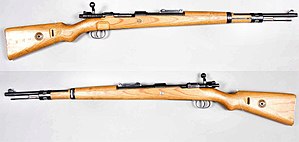
Karabiner 98k
K98k, Armémuseum, Stockholm
Karabiner 98 Kurz ofte forkortet til Kar98k eller K98k er en repetérriffel og standardinfanteririffel i den tyske Wehrmacht fra 1935. Den var en af de sidste i den lange række af Mauser militærrifler.